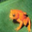
Label: frog